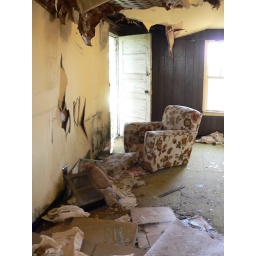
lod chair in house